Richard M. Tobin

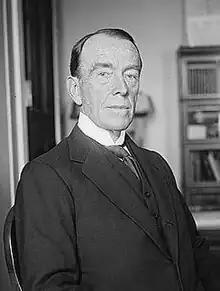

Richard Montgomery Tobin (April 9, 1866 – January 23, 1952) was an American banker and diplomat. He was a civic leader and philanthropist in San Francisco, California and served as United States Minister to the Netherlands.